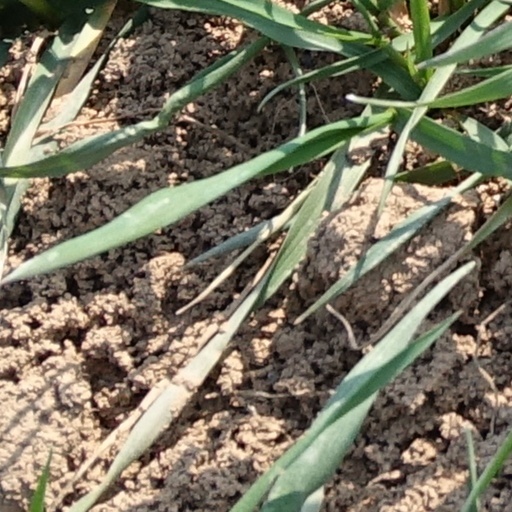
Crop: wheat